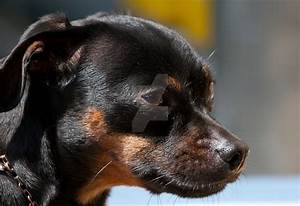
Label: dog